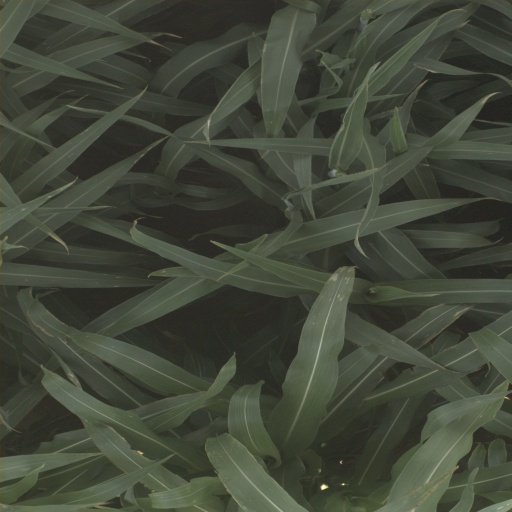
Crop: sorghum